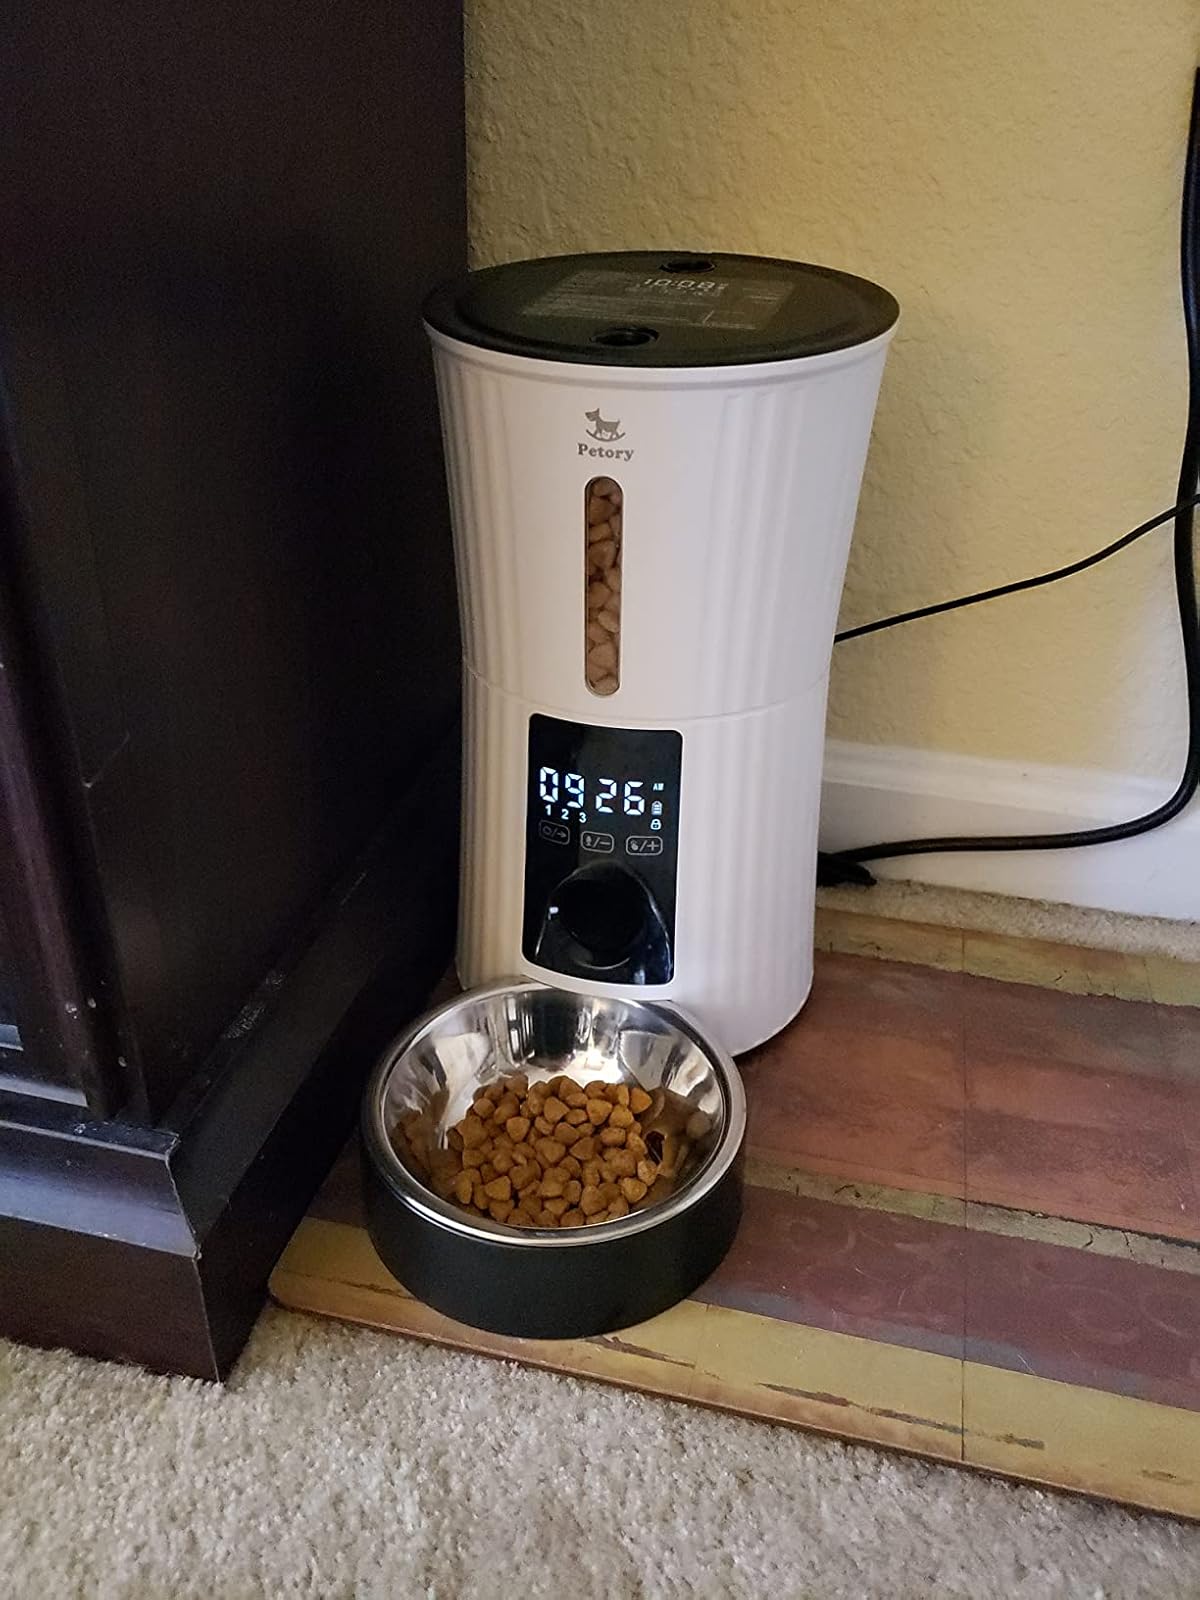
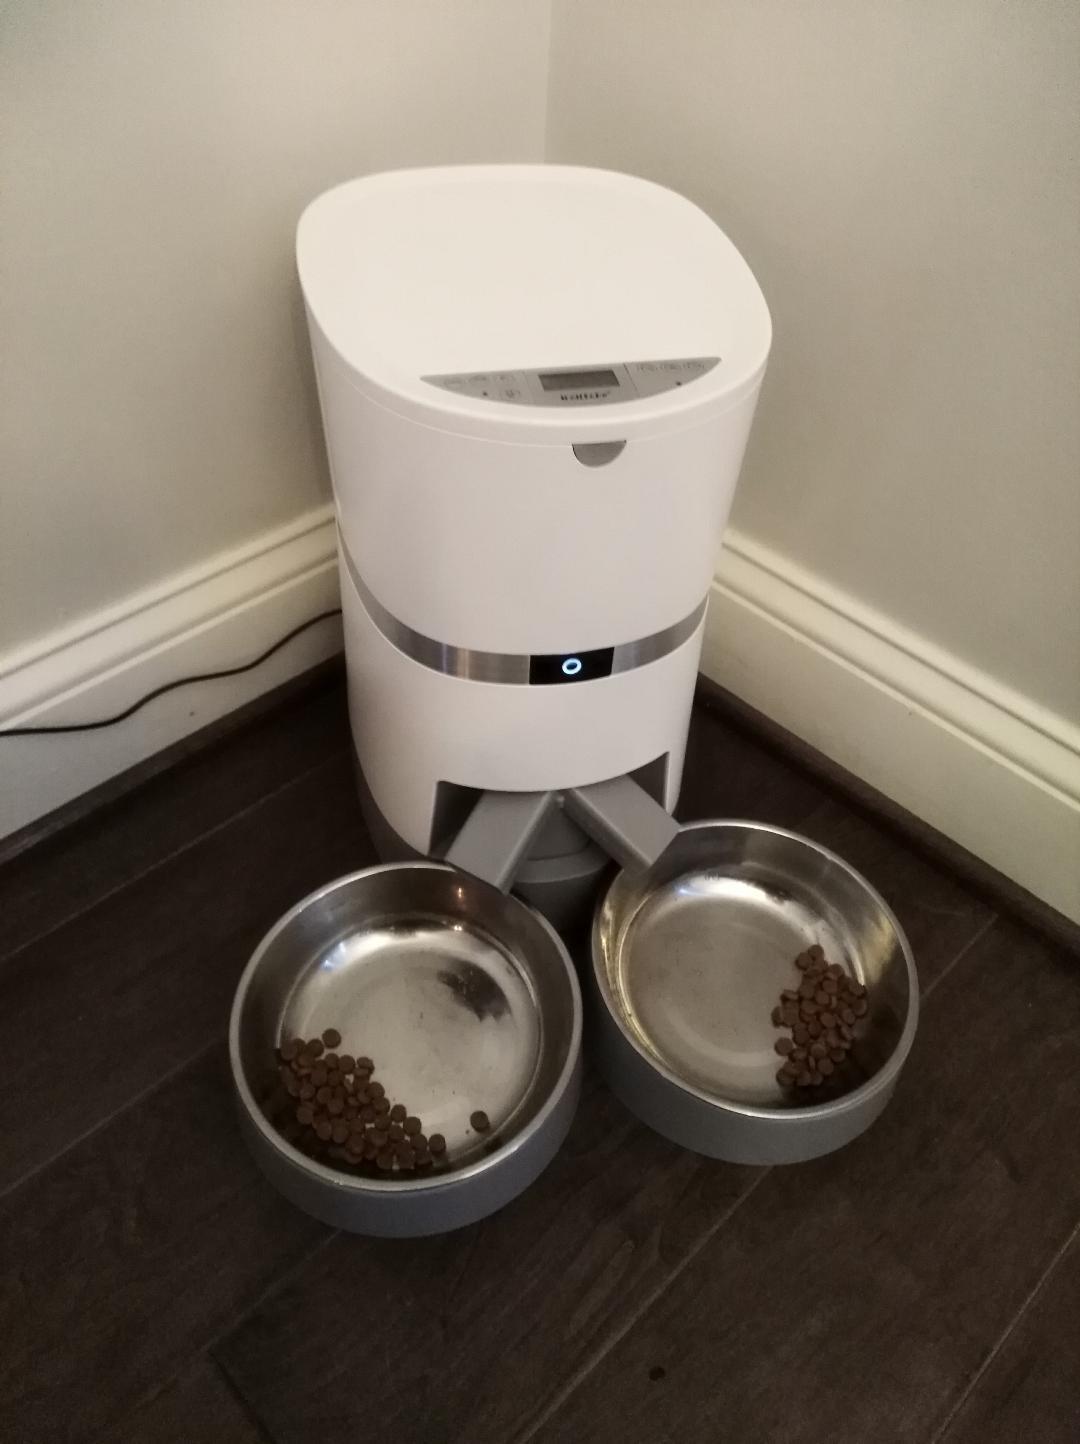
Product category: items_feeder
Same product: no